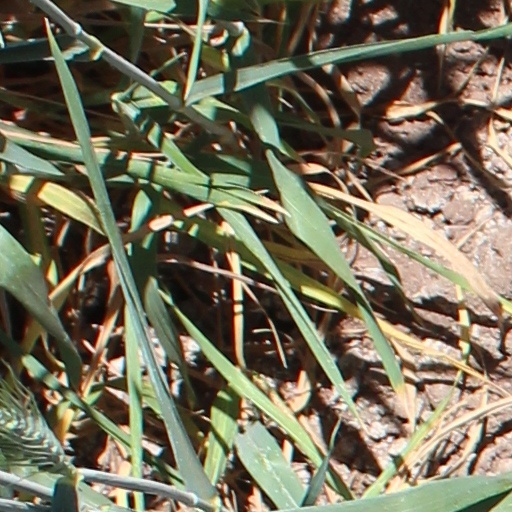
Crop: wheat